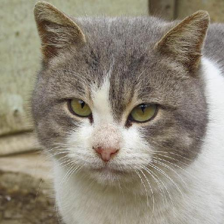
Label: animals